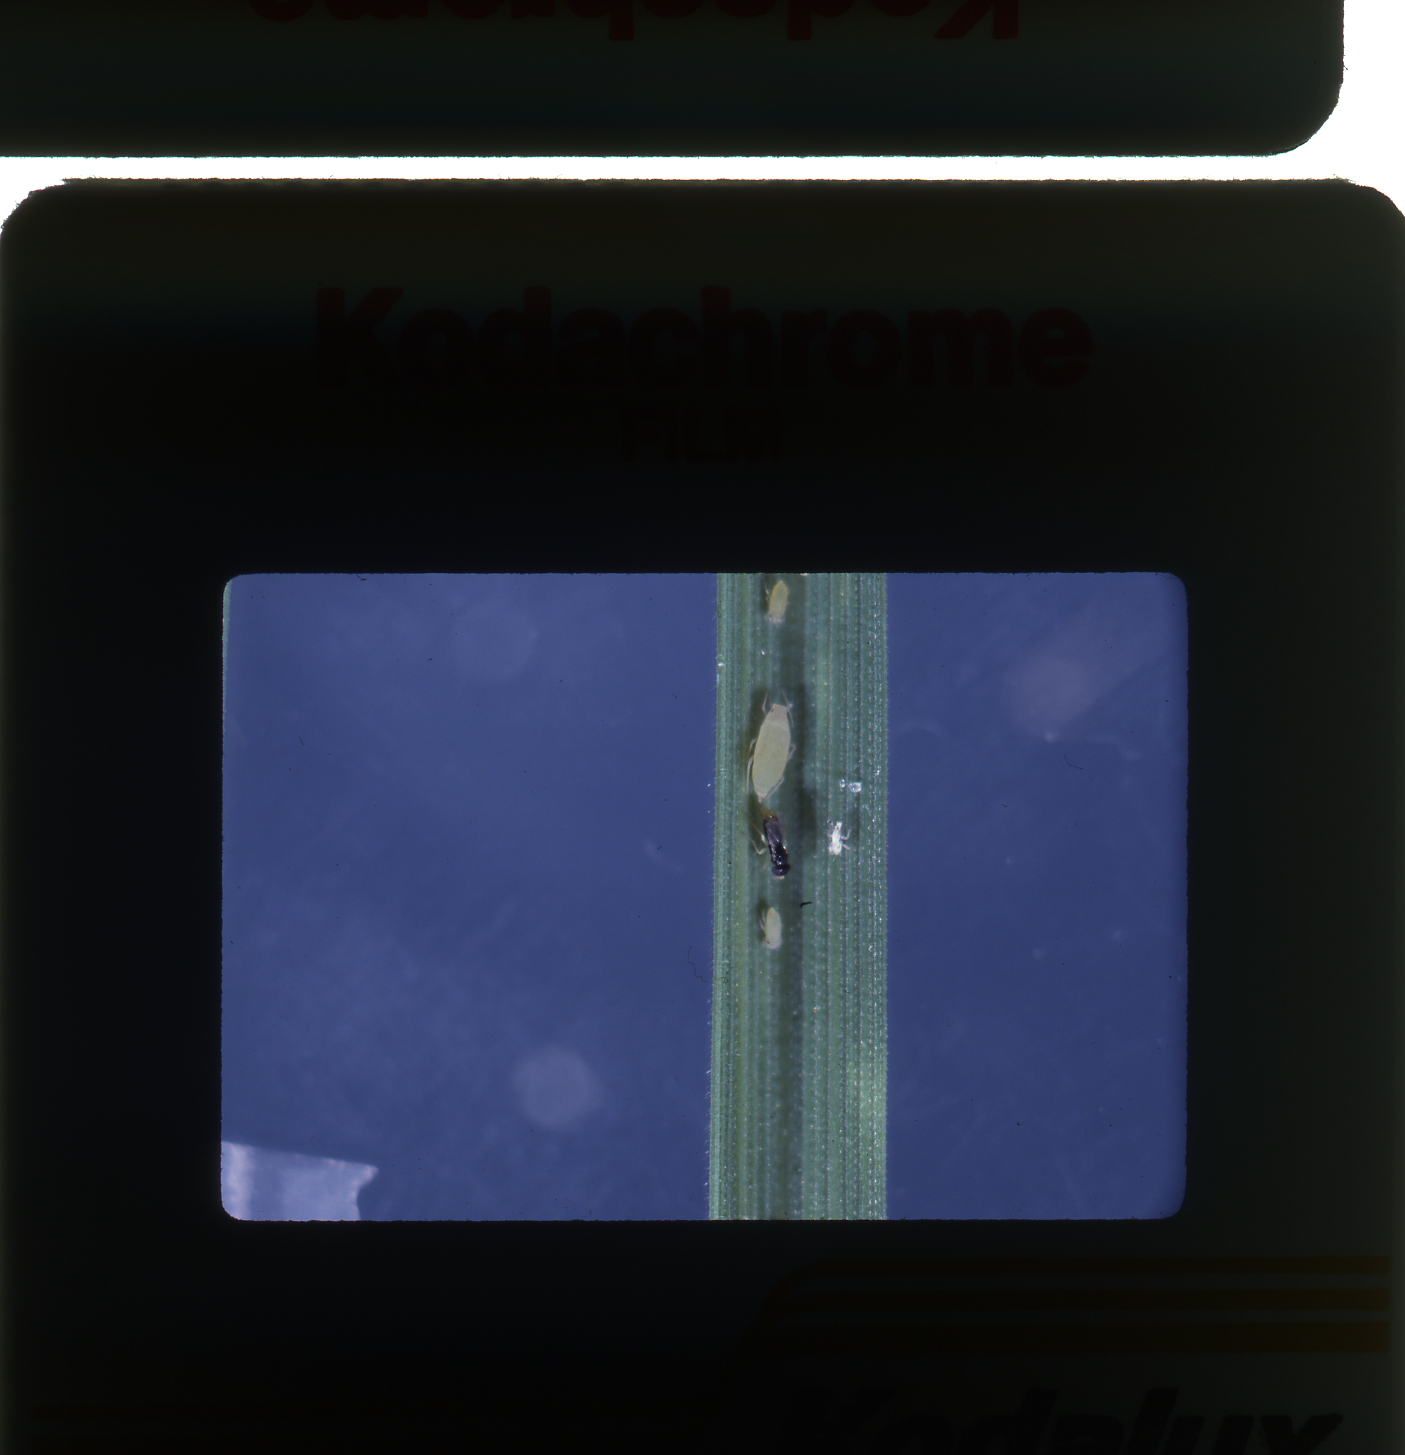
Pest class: russian_wheat_aphid